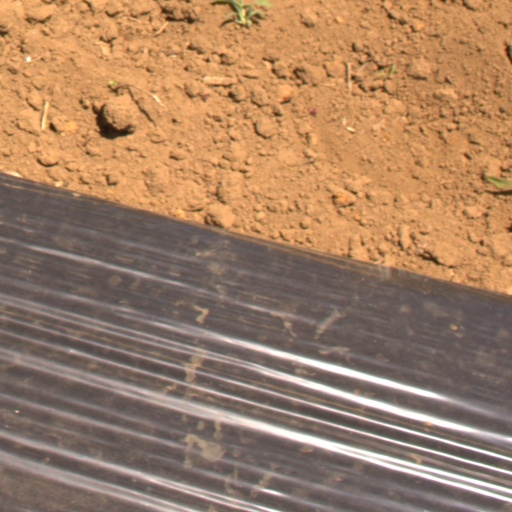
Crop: Jerusalem artichoke